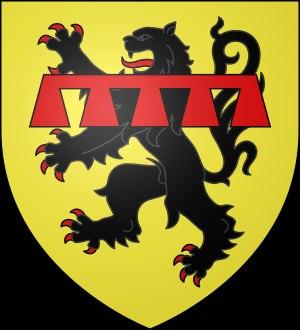
Saint-Just-d'Avray est une commune française, située dans le département du Rhône en région Auvergne-Rhône-Alpes.
Le château de Lissieu est un ancien château fort, du XIIᵉ siècle, défiguré à la fin du XVIᵉ siècle et au XIXᵉ siècle, qui se dresse sur la commune de Lissieu dans la métropole de Lyon en région Auvergne-Rhône-Alpes.
Le château de La Carelle est situé au creux d'un vallon, sur la commune d'Ouroux, dans le nord du département du Rhône. Il doit son nom au ruisseau de La Carelle, affluent de la Grosne orientale.
Guillaume de Beaujeu, est mort en 1291 lors du Siège de Saint-Jean-d'Acre, était le 21ᵉ maître de l'Ordre du Temple et le dernier en Terre sainte. Son secrétaire, le Templier de Tyr, affirme que sous son mandat le Temple fut "honoré et redouté". Le sultan Malik al-Arshaf, son ennemi, l'appelle "véritable et sage" dans une lettre de 1290. Il a été l'ami de plusieurs souverains occidentaux et orientaux.
Le Beaujolais est une région géographique située au nord de Lyon en France, qui s'étend dans le nord du département du Rhône, dans le sud de la Saône-et-Loire et dans le nord-est de la Loire. C'est une ancienne province française dont la capitale historique est Beaujeu et la capitale actuelle est Villefranche-sur-Saône.